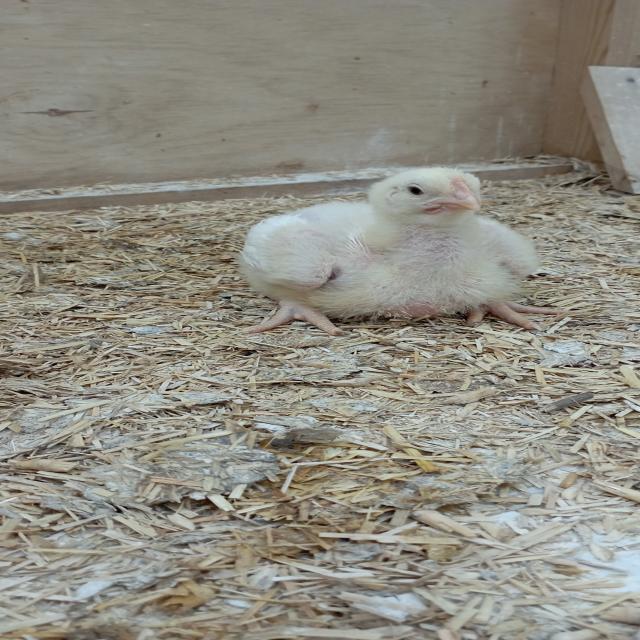
Weight: 534 g